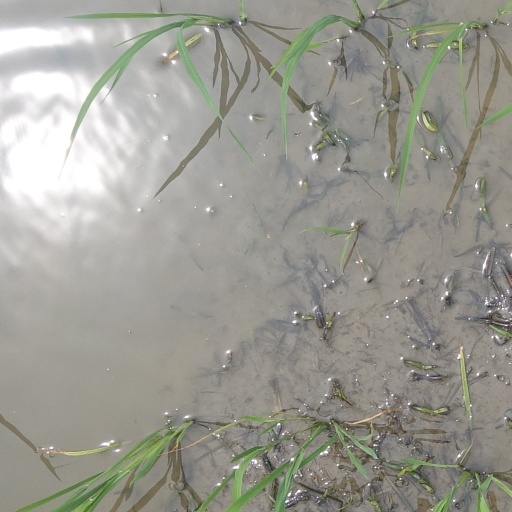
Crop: rice